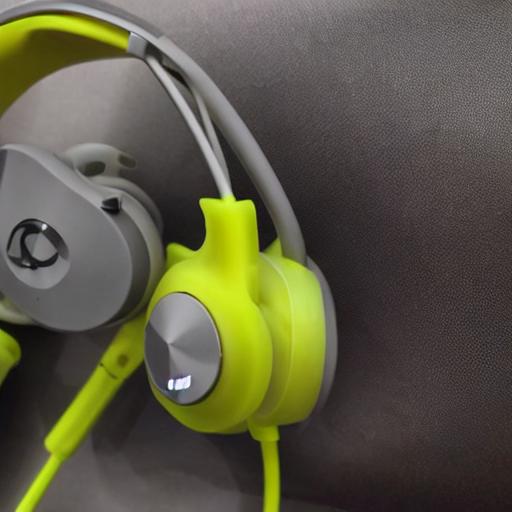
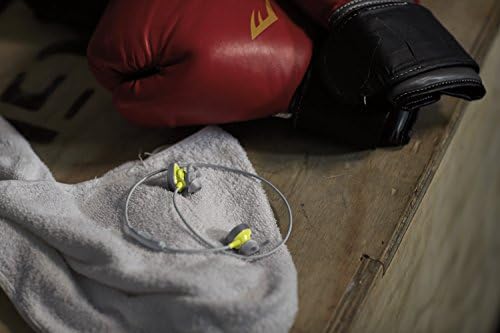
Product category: headphones
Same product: no